The King (2017 American film)

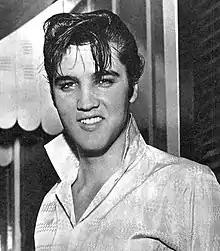
Young Elvis Presley

The film had its North American premiere at the 2018 Sundance Film Festival, after its international premiere at the 2017 Cannes Film Festival. It was released in the United States on June 22, 2018. Between its premiere at Cannes and its commercial release, the film's named was changed from "Promised Land" to "The King". Described as, “the best recent film about how the hell we got here; and more” by David Ehrlich from IndieWire”, "The King" proved highly popular. Receiving an average rating of 7.2/10 by review aggregation website Rotten Tomatoes, the documentary generated $29,050 in domestic gross profit during the opening weekend of June 22 to June 24 and was nominated for Best Documentary and Outstanding Historical Documentary at the News & Documentary Emmy Awards. The documentary was additionally nominated for the Best Music Film at the Grammy Awards, and the Golden Eye award at the Cannes Film Festival.